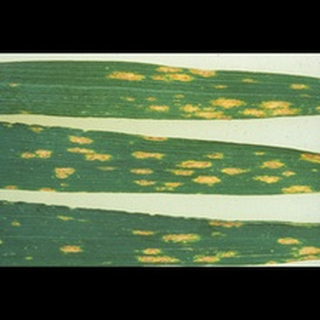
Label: wheat_tan_spot